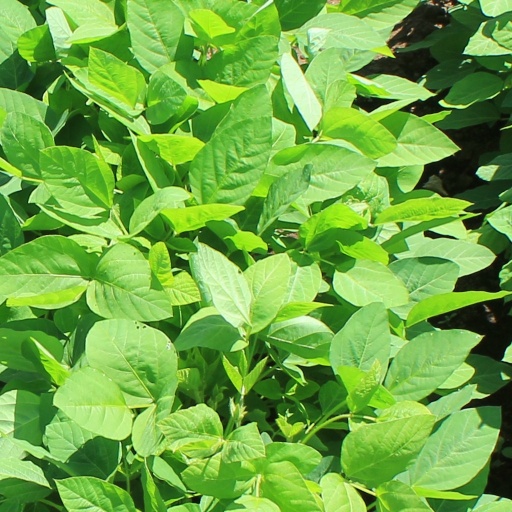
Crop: soybean